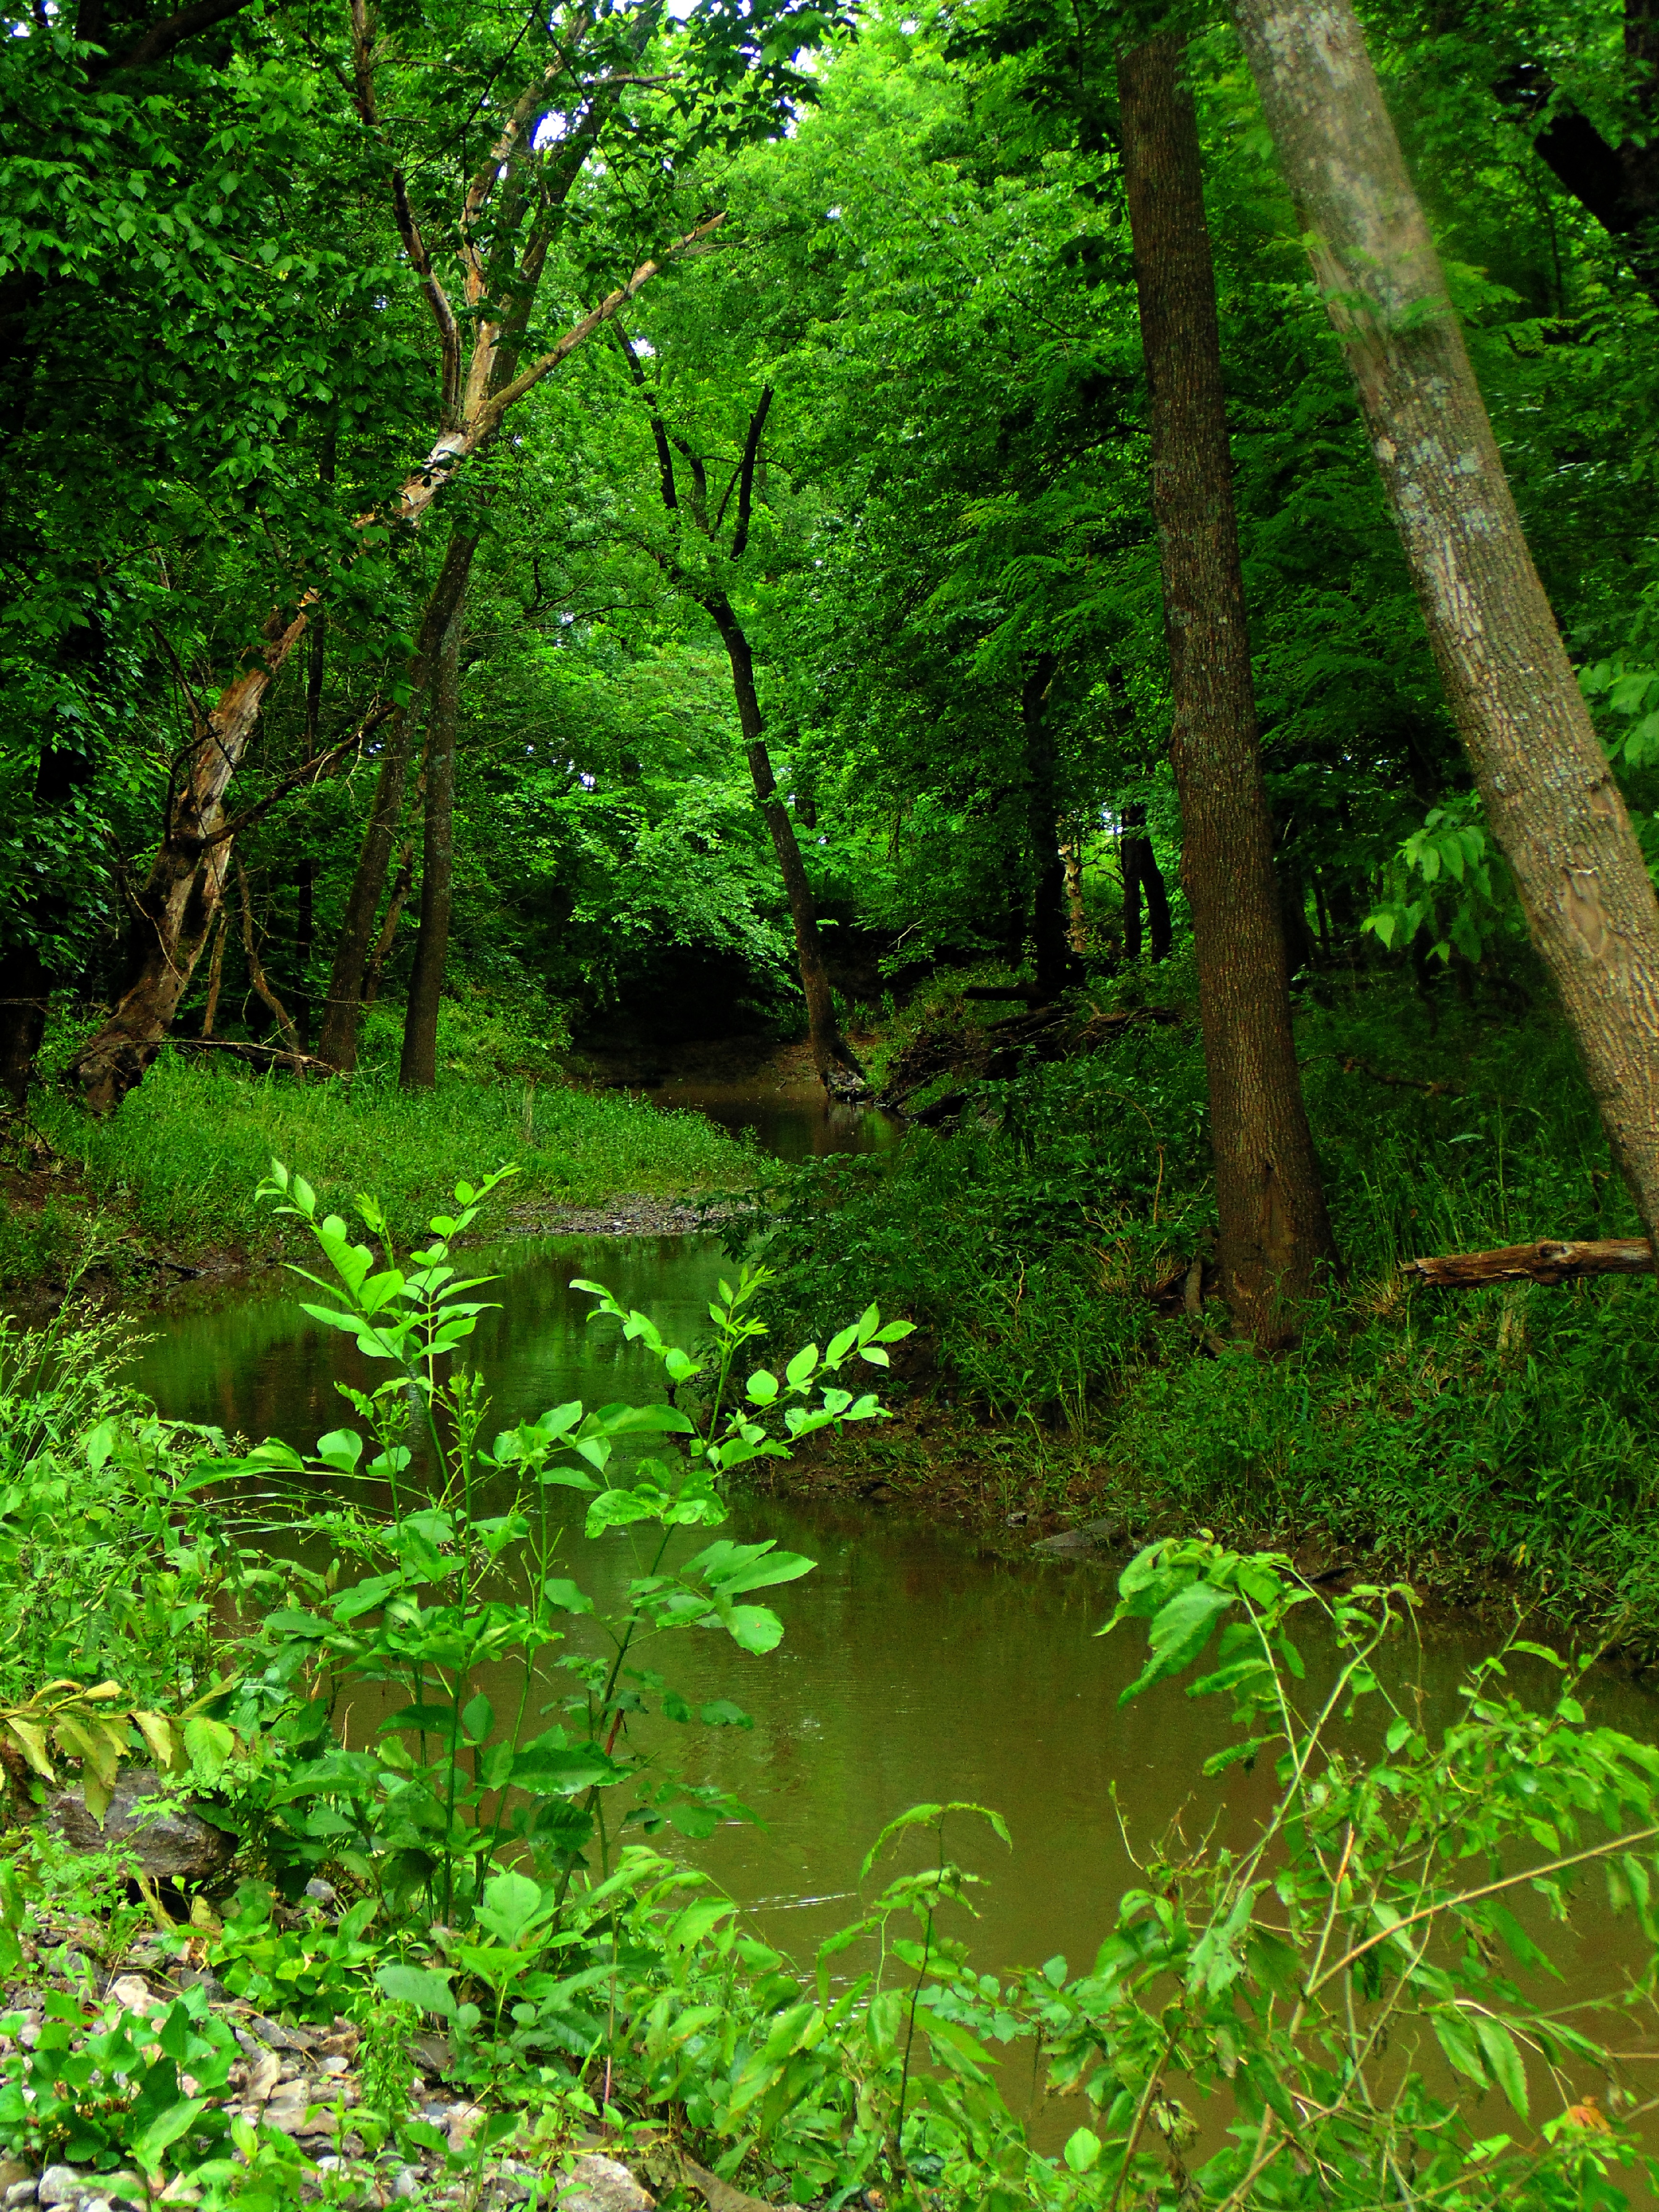
landscape, tree, nature, forest, grass, outdoor, wilderness, branch, sunlight, leaf, flower, river, summer, pond, foliage, stream, spring, green, jungle, tranquil, scenic, natural, park, botany, season, woods, sunny, vegetation, rainforest, deciduous, wetland, scene, woodland, habitat, ecosystem, nature reserve, biome, old growth forest, natural environment, geographical feature, temperate broadleaf and mixed forest, riparian forest